Madrasa

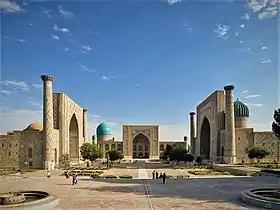
The three madrasas at the Registan of Samarkand, built during the Timurid Renaissance

Madrasa (Arabic: مدرسة), sometimes romanized as madrasah or madrassa, is the Arabic word for any type of educational institution, secular or religious (of any religion), whether for elementary education or higher learning. In countries outside the Arab world, the word usually refers to a specific type of religious school or college for the study of the religion of Islam (loosely equivalent to a Christian seminary), though this may not be the only subject studied.